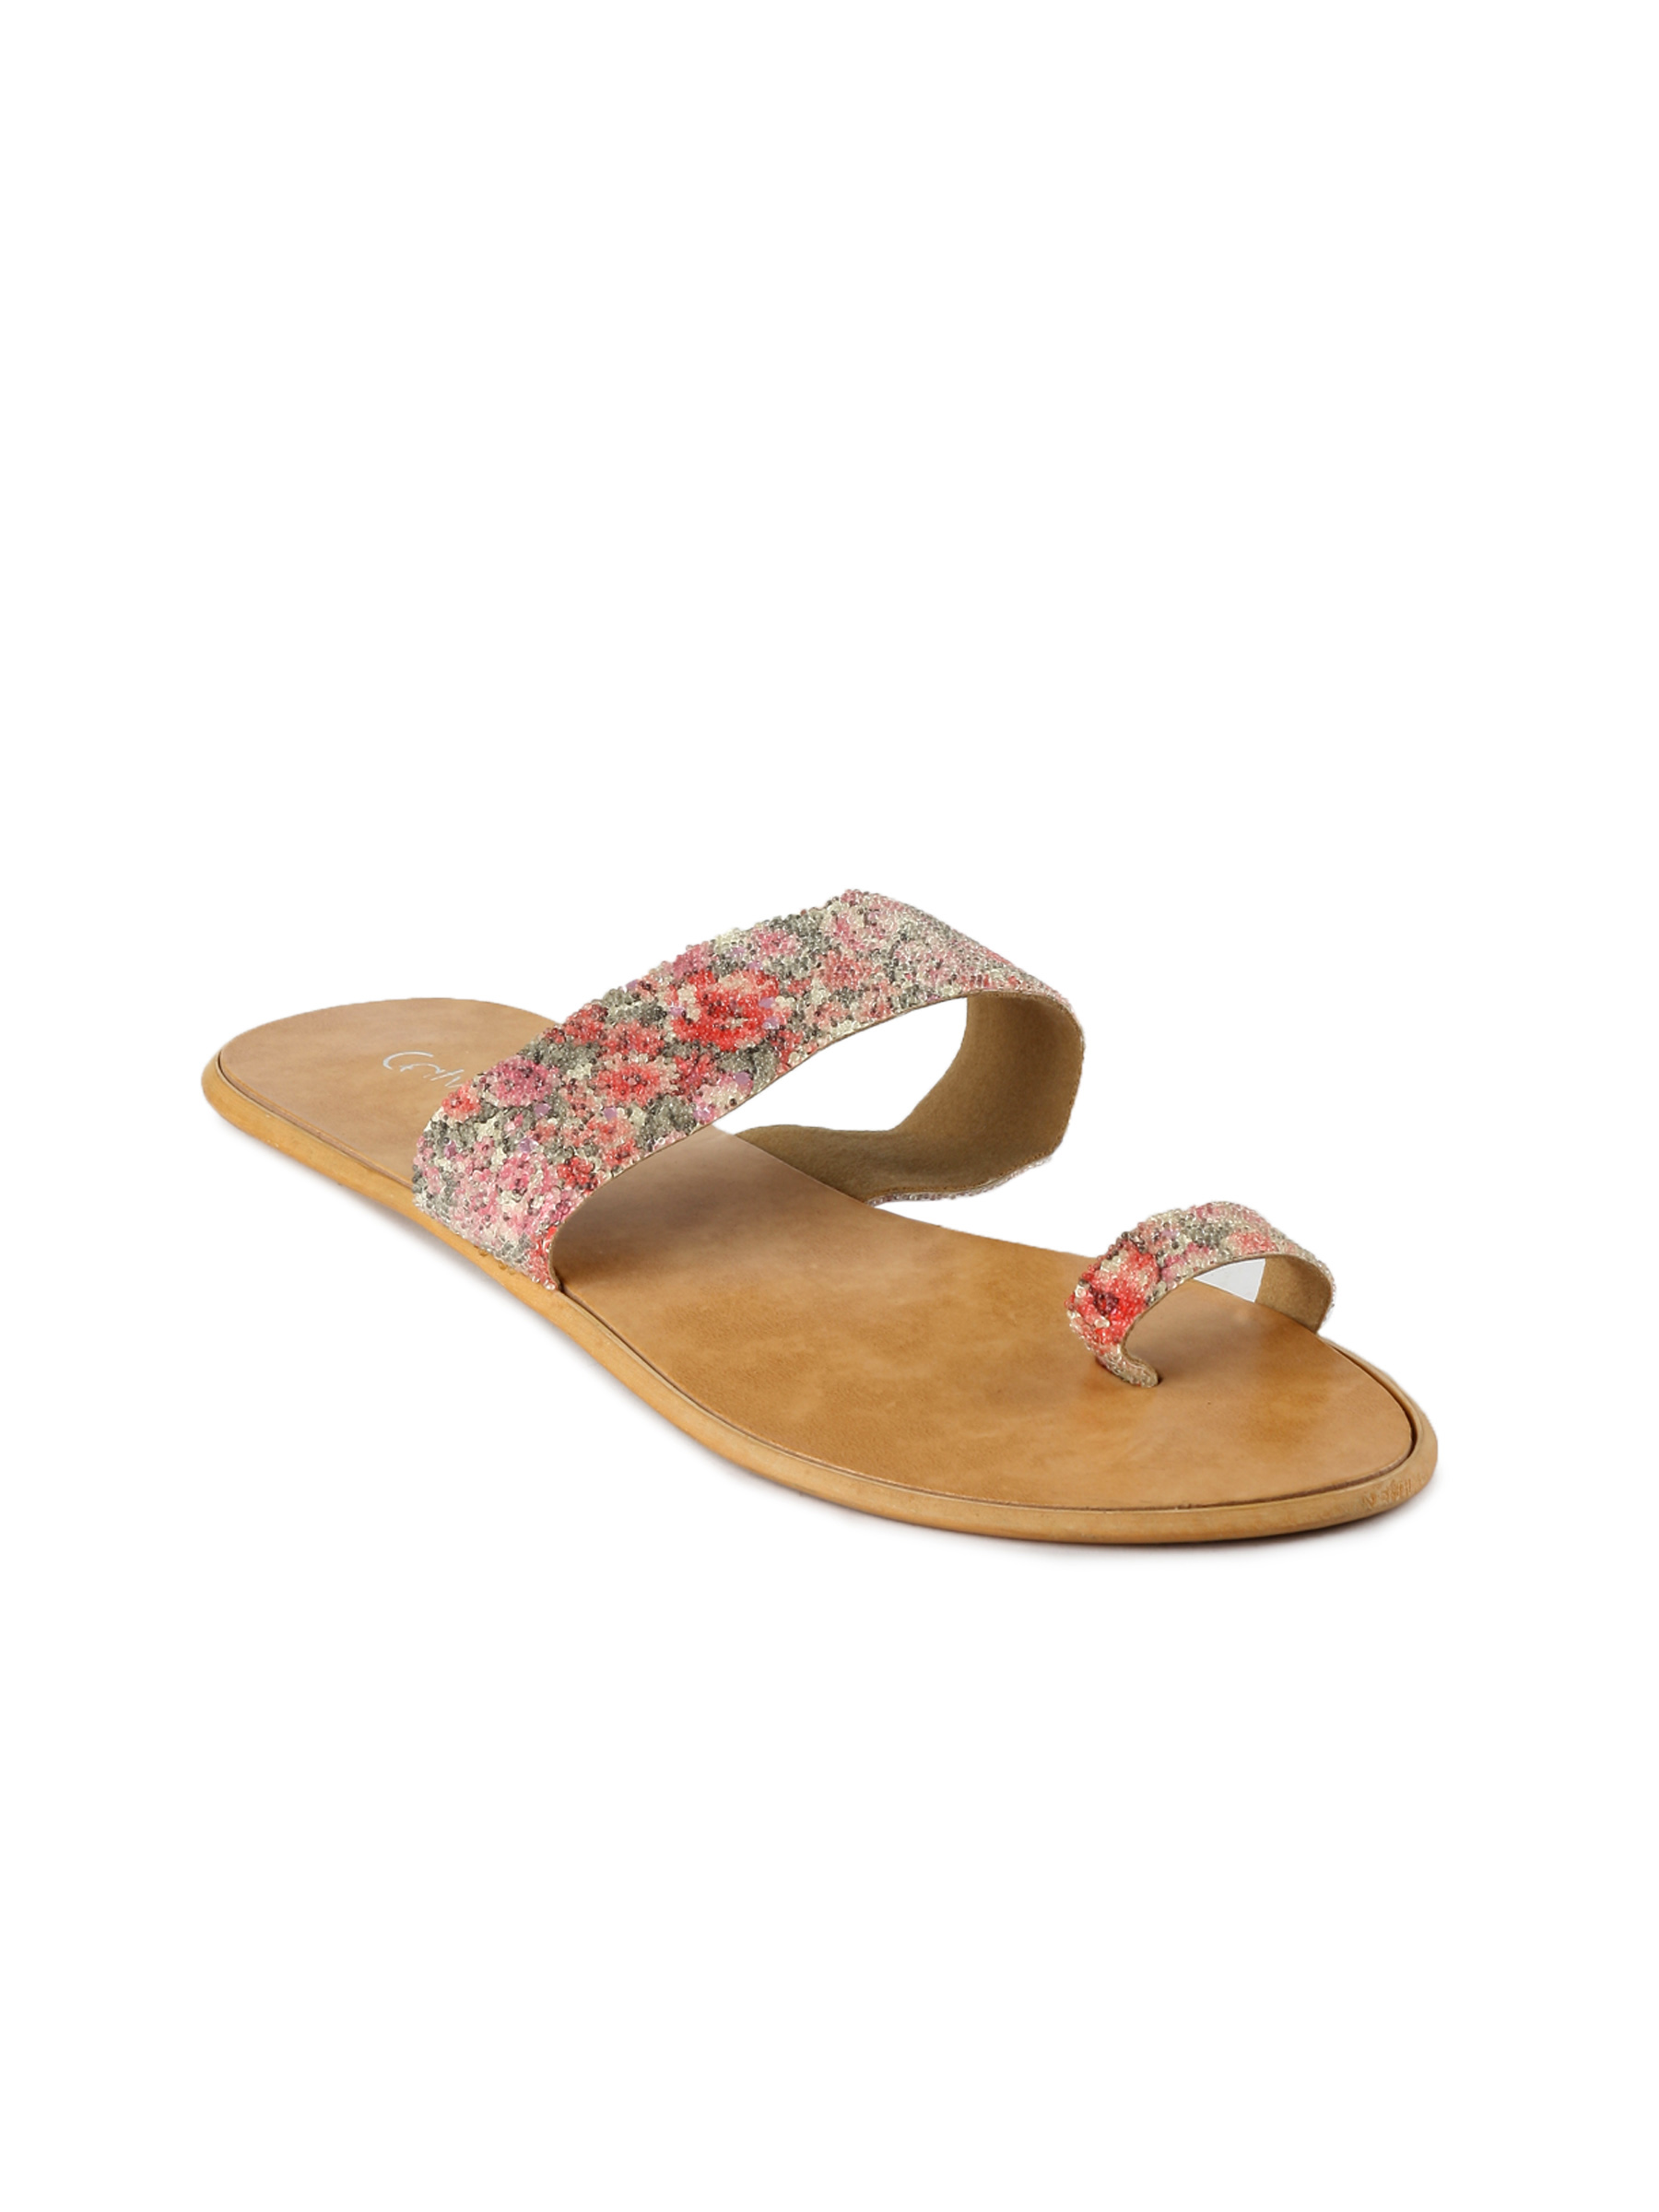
Catwalk Women Casual Pink Flats
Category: Footwear / Shoes / Heels
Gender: Women
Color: Pink
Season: Winter 2015
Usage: Casual